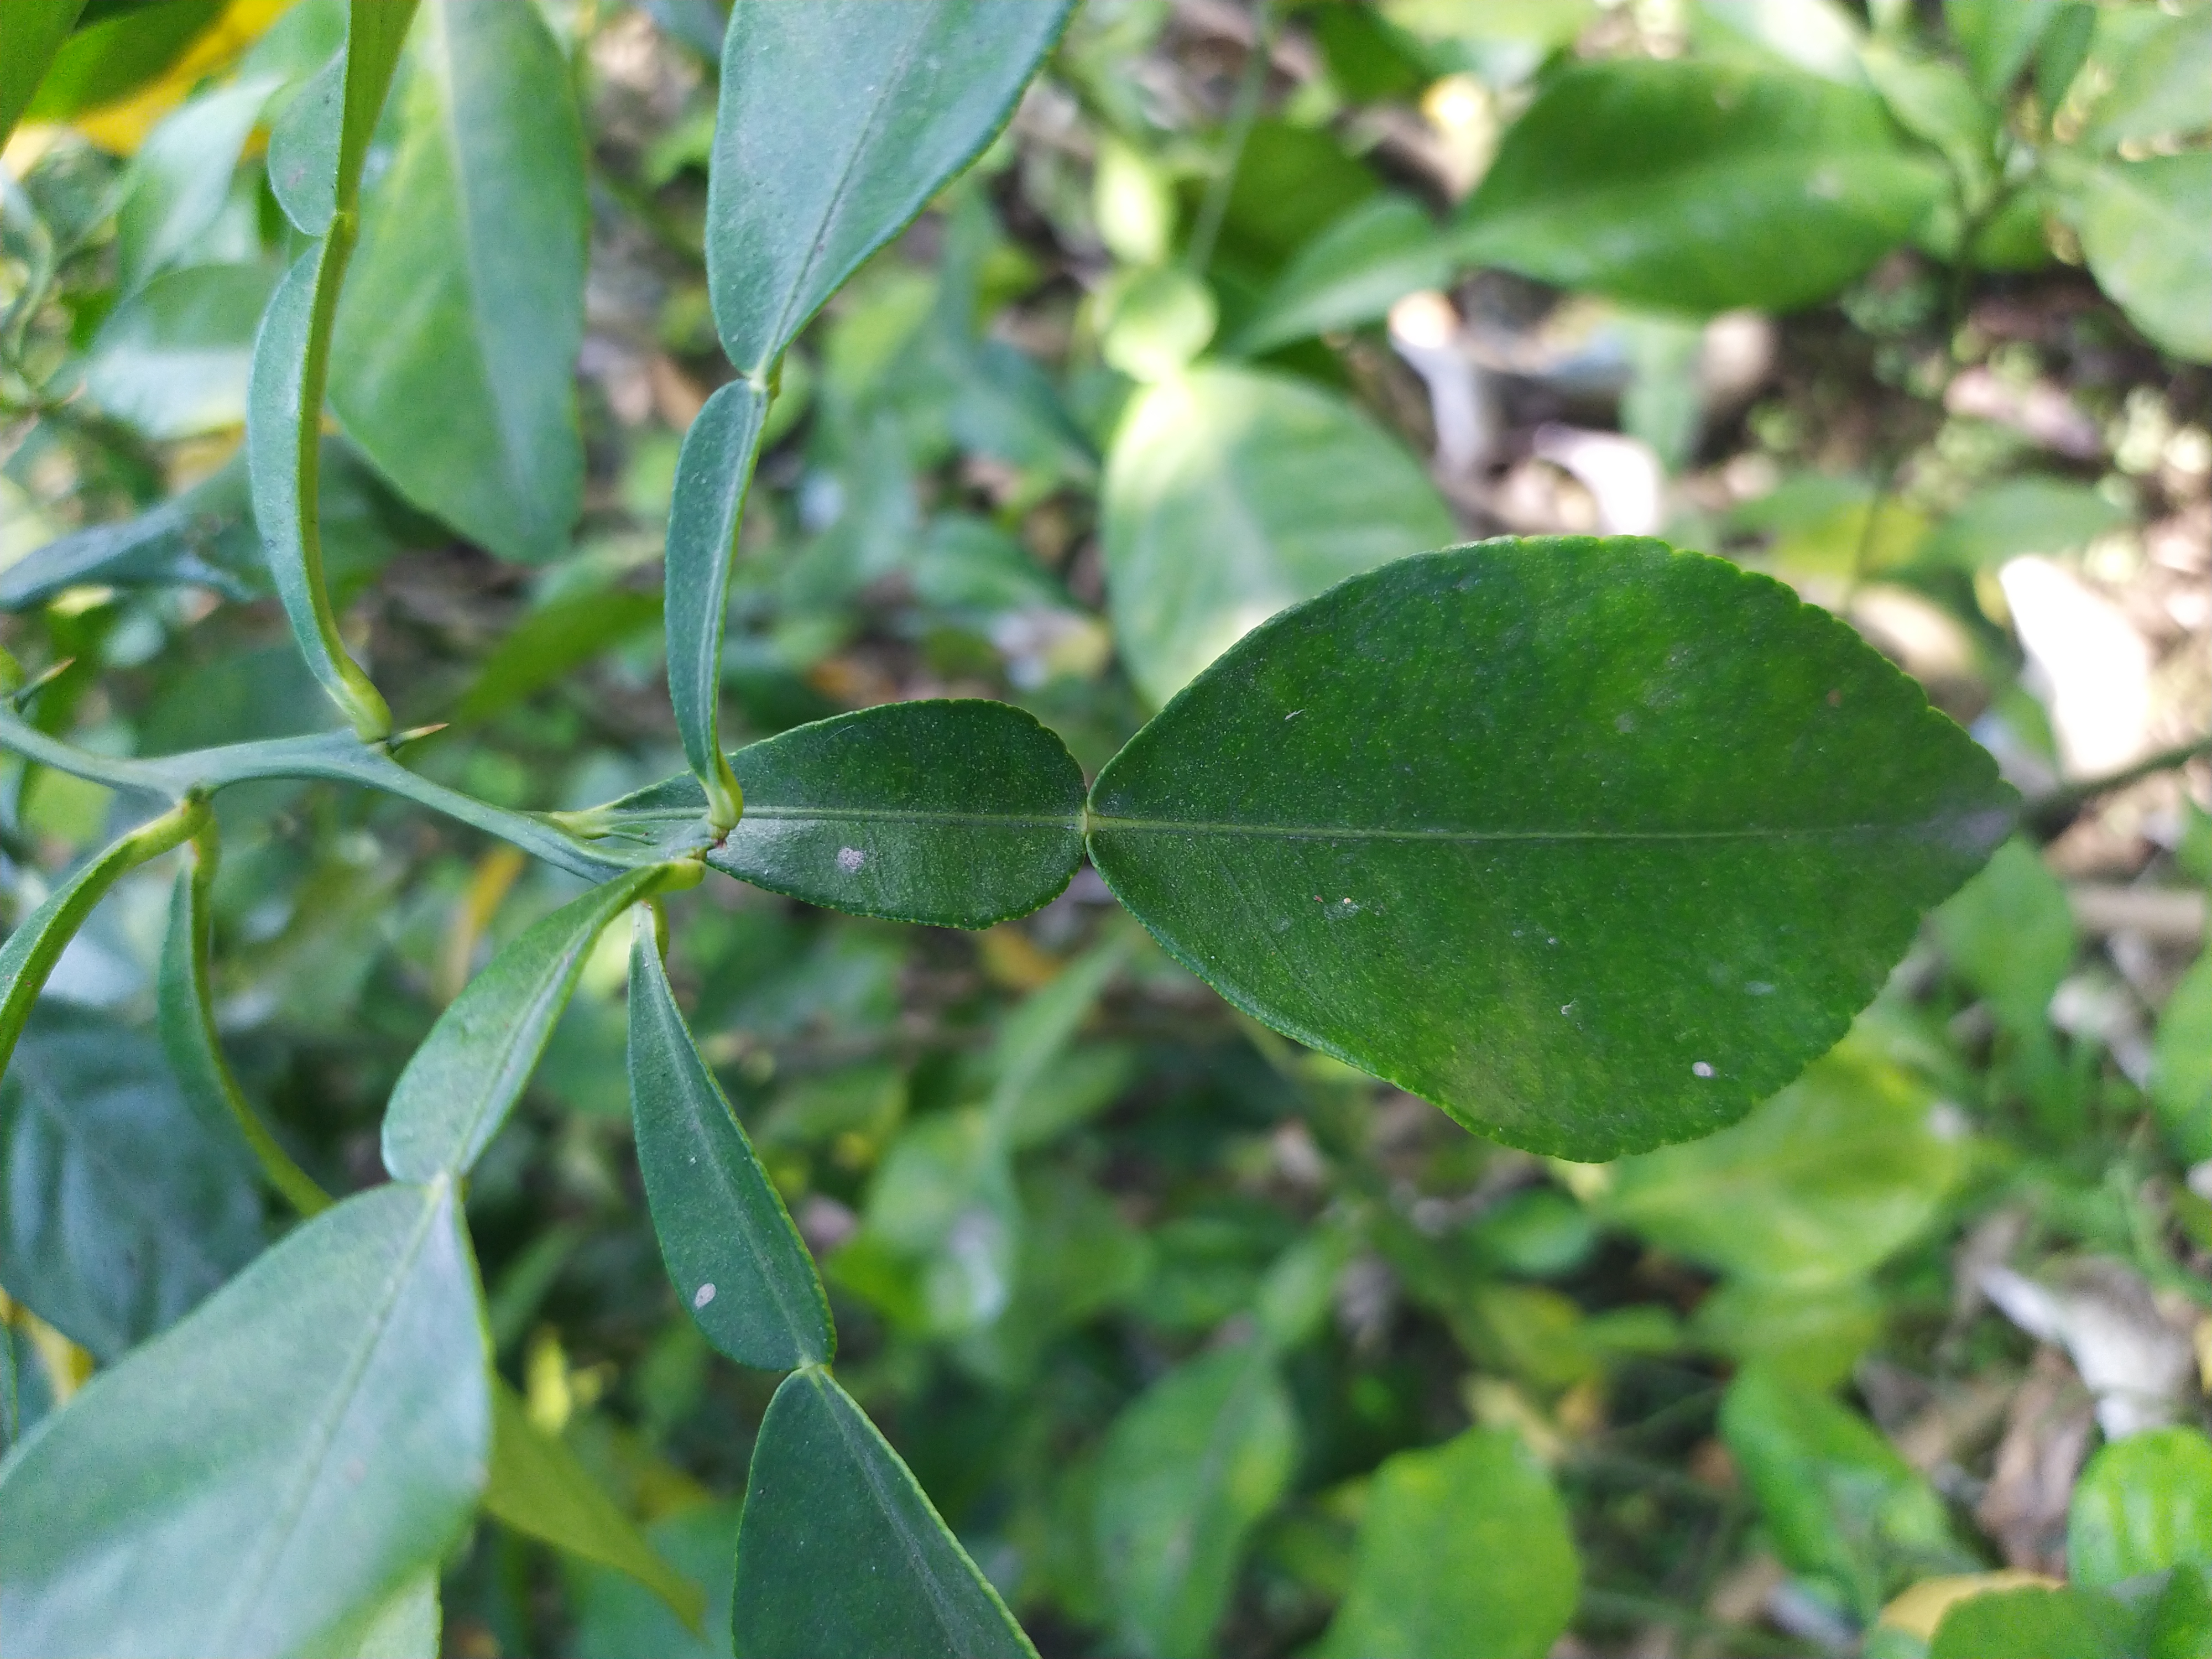
Mandarin leaf variety: Nagpuri